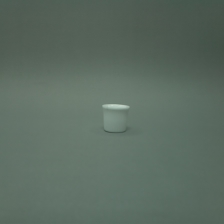
Color: white/transparent
Cap type: standard cap